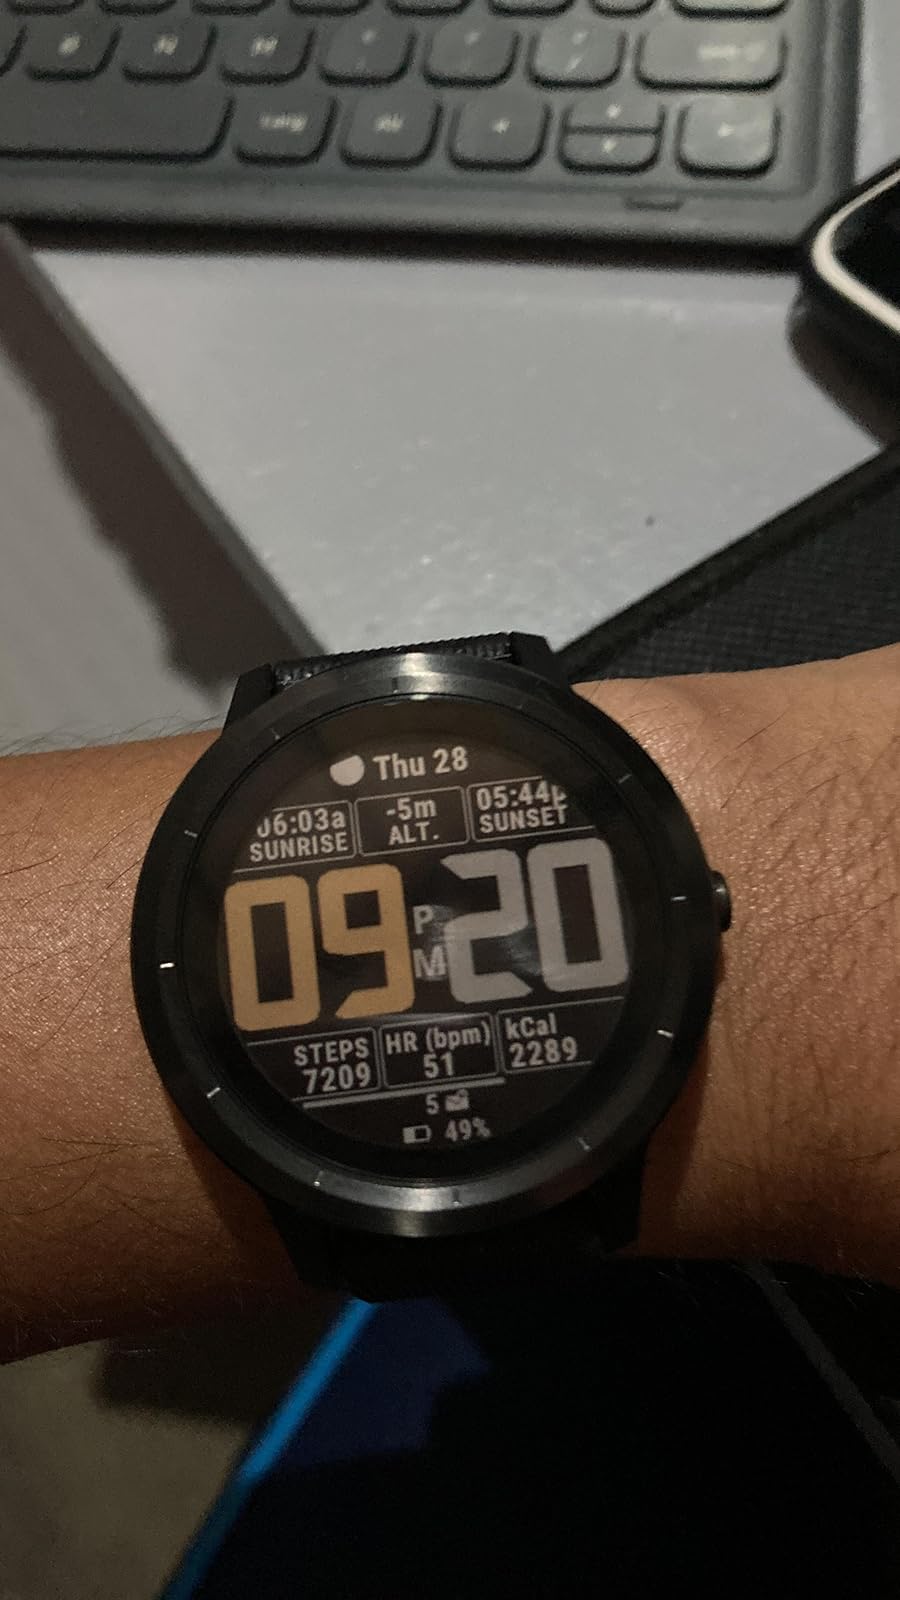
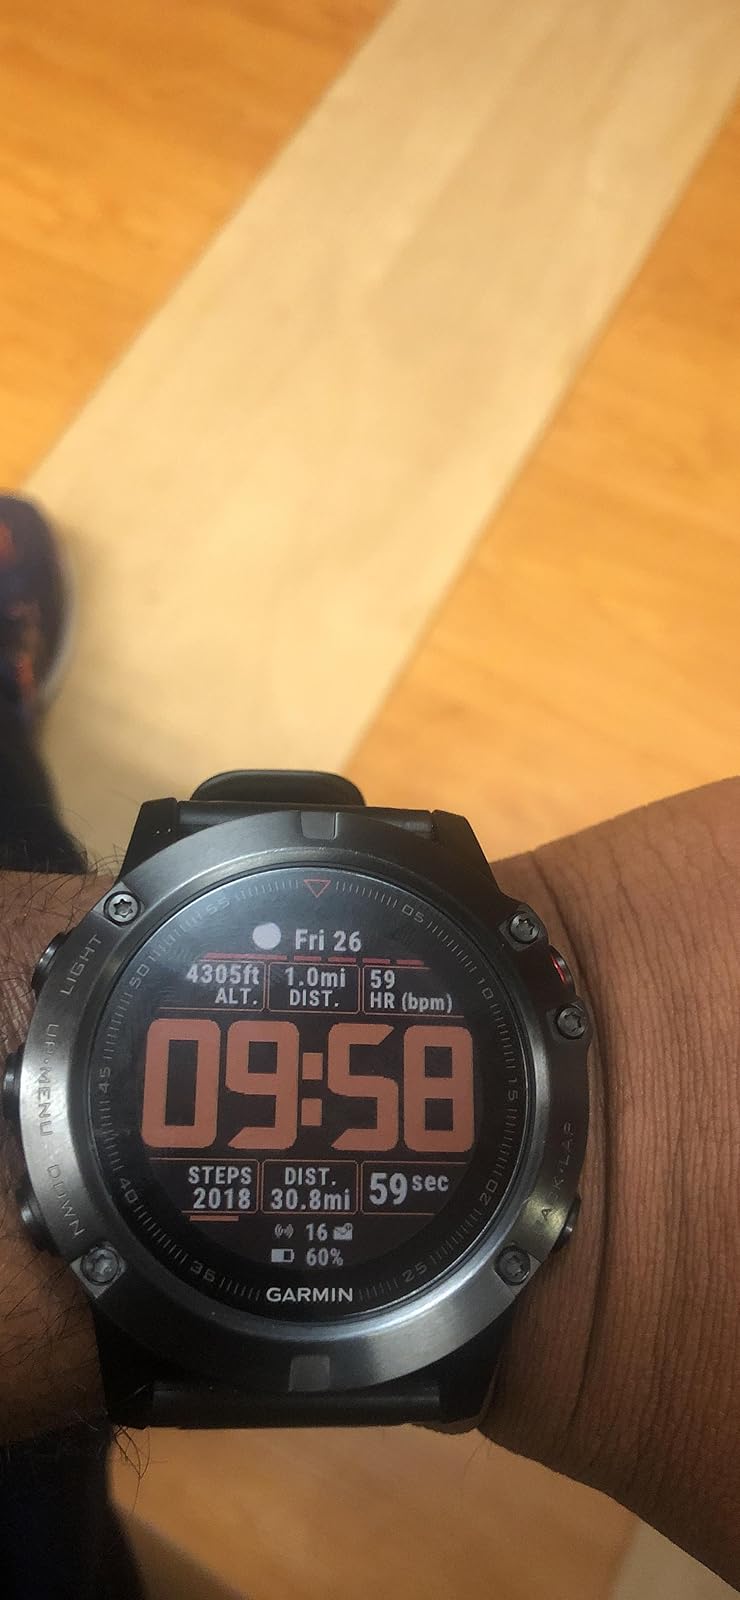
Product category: smartwatch
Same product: no